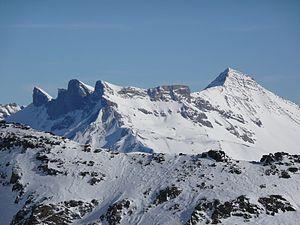
Le Goléon, ou aiguille du Goléon, est un sommet des Alpes françaises situé au sein du massif des Arves, le deuxième par son altitude, dans le département des Hautes-Alpes.